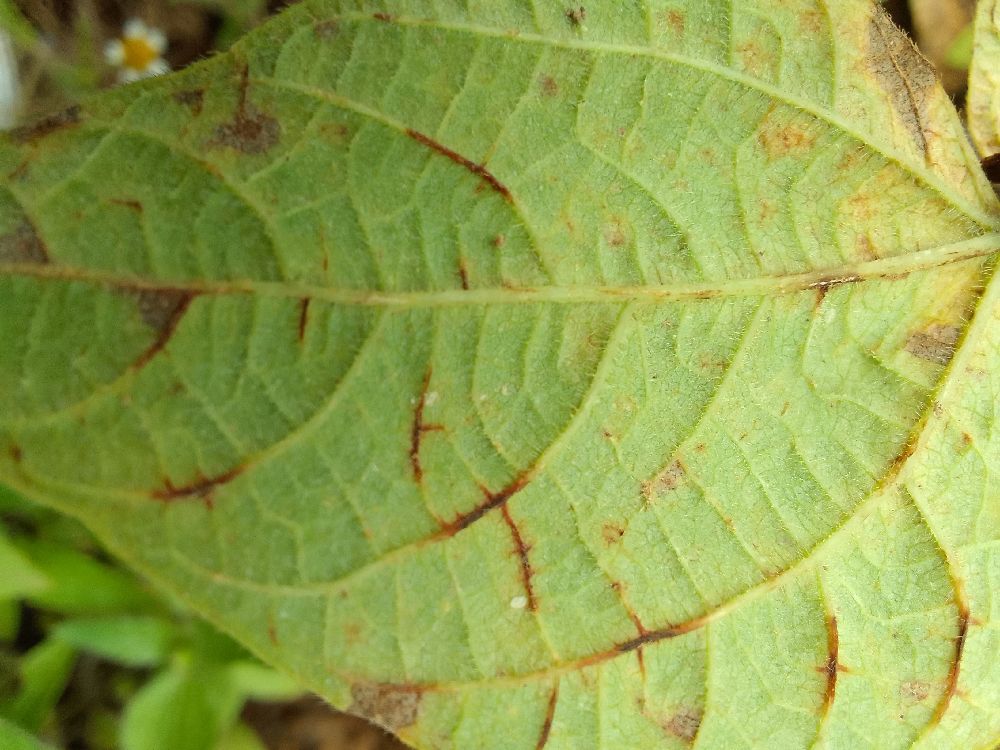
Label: anthracnose